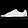
Label: Sneaker